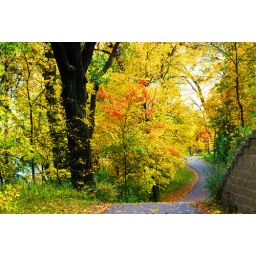
"The people who live in a golden age usually go around complaining how yellow everything looks."